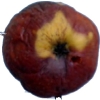
Label: apples